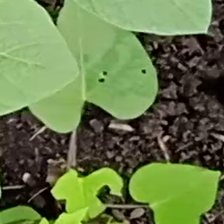
Weed species: Obscure_morning _glory(Ipomoea obscura)